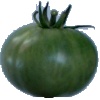
Label: Tomato not Ripened 1